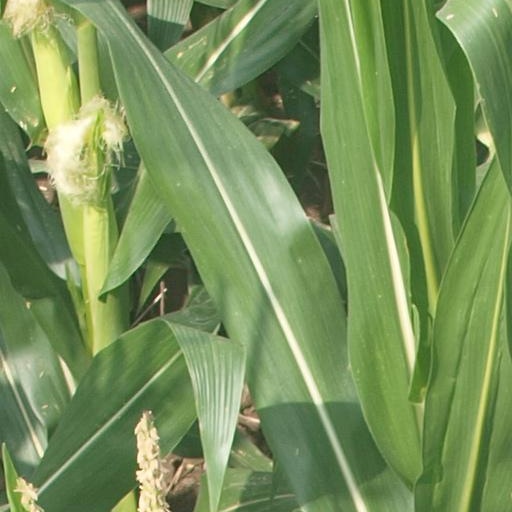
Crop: maize; corn